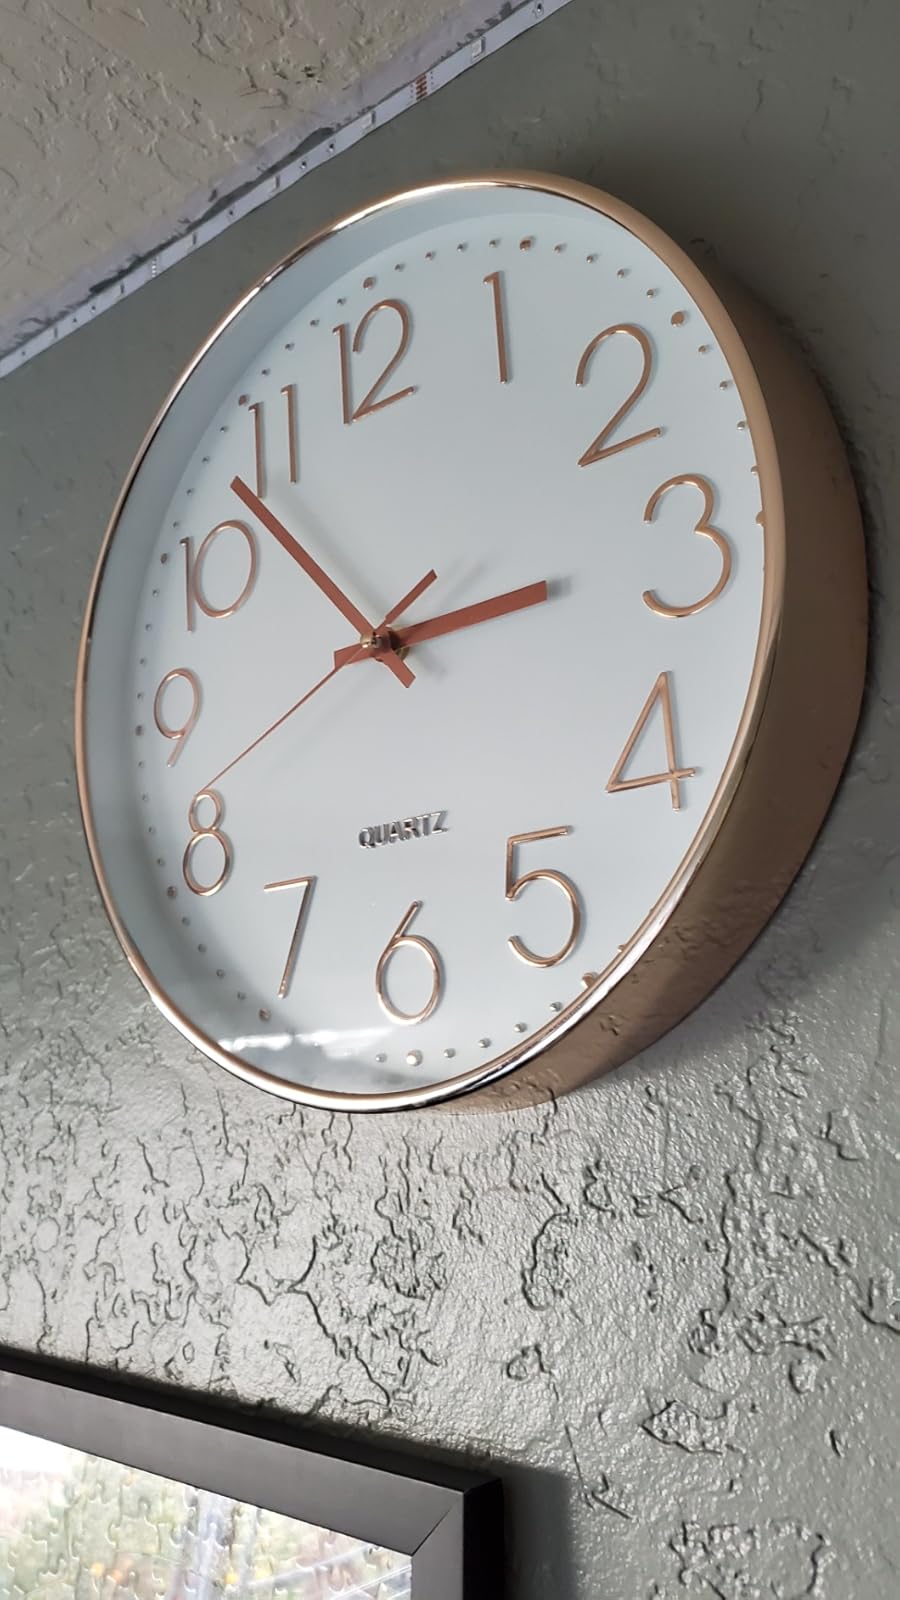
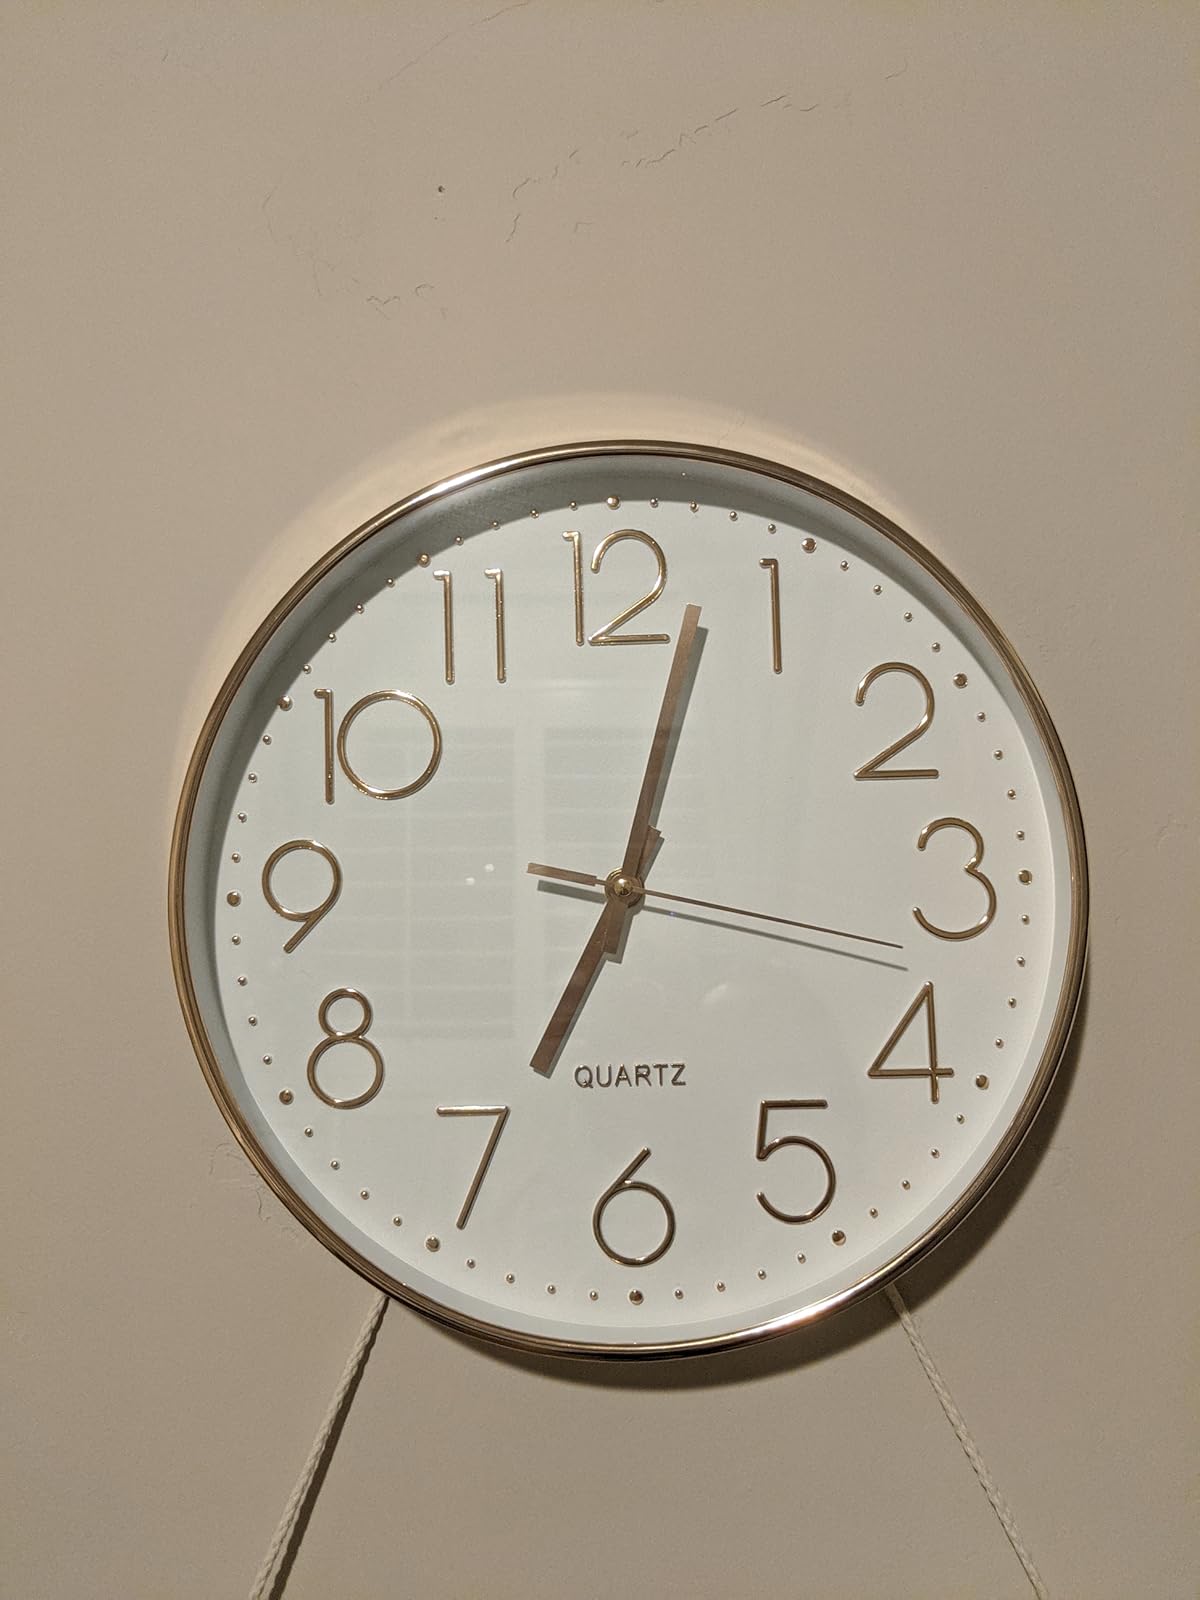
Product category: clock
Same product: yes